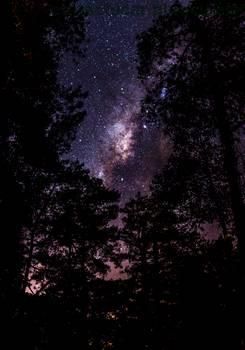
Label: Watermark